Kaslo and Slocan Railway

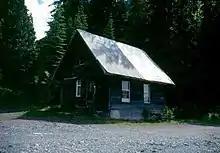
Former station, Cody, BC, 1993

In the absence of snow sheds, avalanches closed the line for days. The route incurred the highest expense per train mile in Canada. The K&S bought the Rio Grande Southern Railroad (RGS) rotary snowplow #1 in February 1897, and the Lucky Jim snowshed was erected in late 1899. However, slides comprising timber, mud, and rock, destroyed trestles and track throughout the life of the line. The Kaslo–Sandon–Cody passenger and freight service was daily, but Sandon–Cody reduced to twice weekly in November 1901.